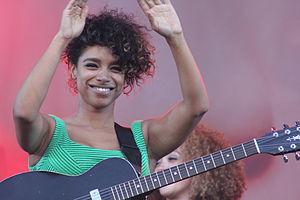
Lianne La Havas, née Lianne Charlotte Barnes le 23 août 1989, est une auteure-compositrice-interprète britannique de folk et de soul.